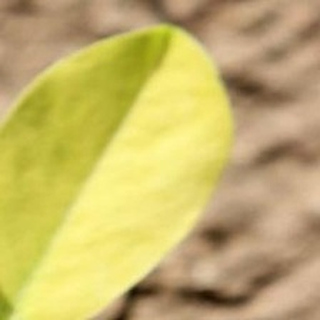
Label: groundnut_nutrition_deficiency